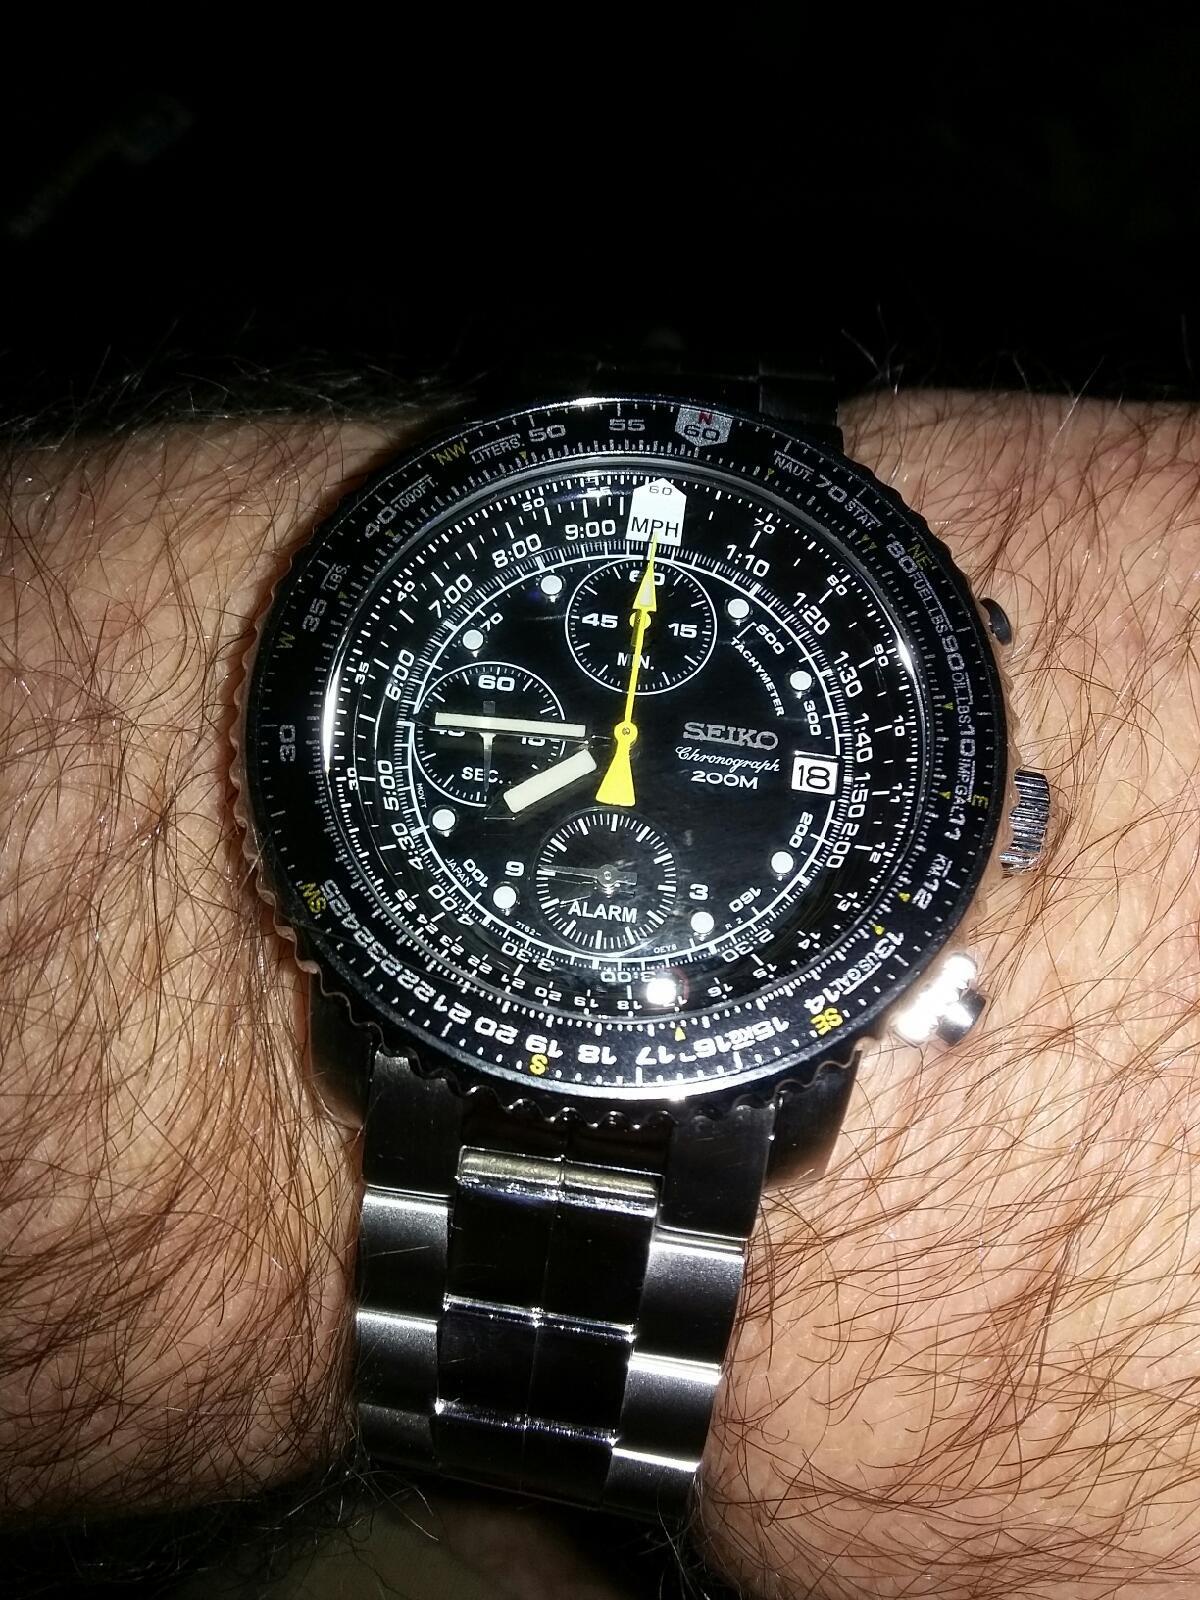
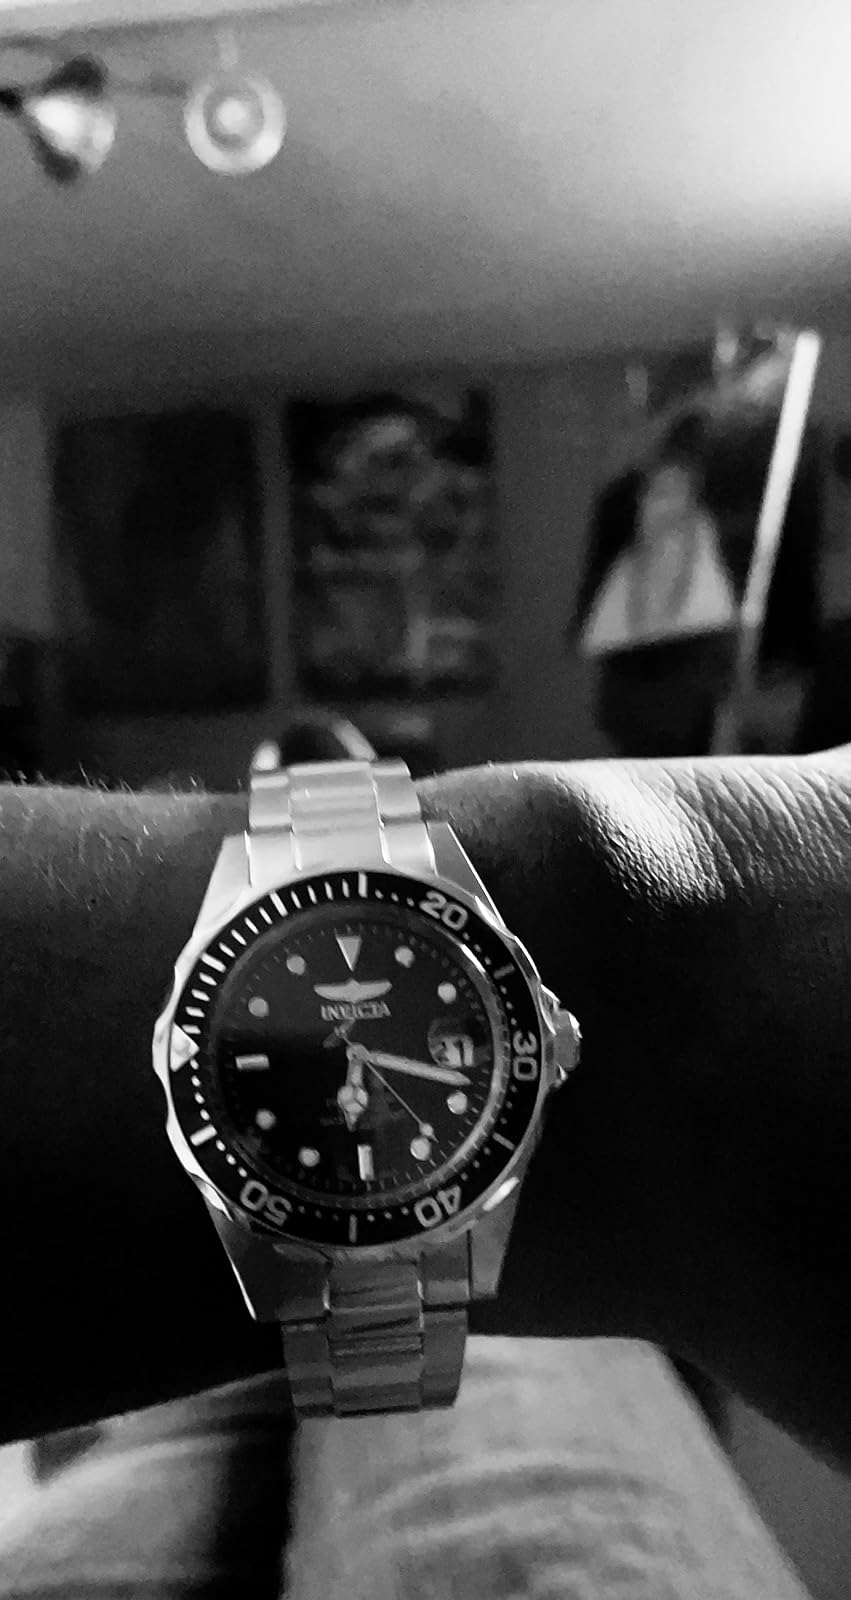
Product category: accessories_watch
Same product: no